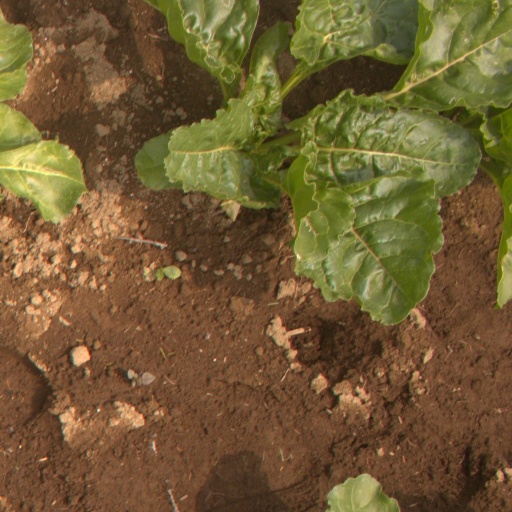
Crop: sugar beet